St Peter's Cathedral, Adelaide

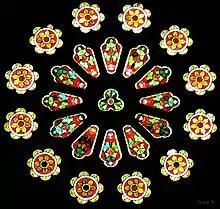
The Rose Window of the cathedral

The See of Adelaide was constituted in June 1847. As there was no cathedral, Trinity Church on North Terrace was denoted as the "pro tempore" cathedral church. Augustus Short, the first Bishop of Adelaide, held the first ordinations there on 29 June 1848 (St Peter's feast day). When Adelaide was surveyed by Colonel William Light over a decade before, land in Victoria Square had been set aside for public use. Bishop Short obtained a land grant in the square from Governor Robe in March 1848; the grant was registered on 23 April 1851. By late 1849 a subscription was bringing in funds for construction of a cathedral on the now cleared site. Around this time the legality of the land grant began to be publicly questioned. It was argued that the area was a public reserve and the governor had no power to issue such grants. To resolve matters Bishop Short, supported by the Synod, took the matter to the Supreme Court. The judgment in June 1855 confirmed that the grant was invalid and construction could not proceed.